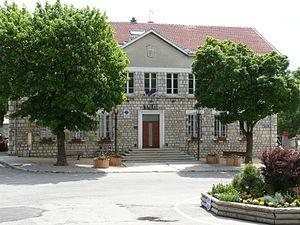
Vassieux-en-Vercors - Mairie
Vassieux-en-Vercors est une commune française située dans le département de la Drôme en région Auvergne-Rhône-Alpes. Ses habitants se nomment des Vassivains et Vassivaines.